Humphrey Mackworth (Parliamentarian)

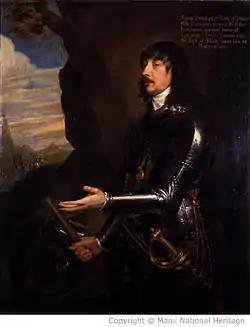
The Earl of Derby, executed after Mackworth presided over his trial.

On 2 August there was a further attempted uprising in Shropshire, allegedly led by Byron himself. Mackworth learnt through an informer that several troops of royalist cavalry would meet at various locations across the north of the county, close to the Welsh border, including Wattlesborough, before proceeding to a general rendezvous at Prees Heath. The aim was to storm Shrewsbury itself: no infantry or artillery are mentioned, so the scheme must have involved a desperate dash, hoping to catch the garrison completely unprepared. Mackworth used the advantages of good intelligence and short, secure supply lines to the full, quietly concentrating forces at Wem. They moved towards Prees Heath under cover of darkness and surprised several parties of royalists before the full assembly could take place, causing the rest to disperse in panic. Mackworth reported to this on 5 August to William Pierrepont, a member of the Derby House Committee, which oversaw the war effort, requesting extra funds to reinforce Shrewsbury's defences. He wanted 250 more men for the garrison, so that he could have rotating daily shifts on guard overnight. He also needed £200 to repair and resupply the castle itself. The events seem to have made a great impression. Derby House gave Mackworth exactly what he asked and on 8 August the House of Lords approved the grants and received and recorded the report and the accompanying letter from Mackworth. Meanwhile, the Committee entrusted Mackworth with the task of securing Montgomery Castle, imperilled by the impending death of Edward Herbert, 1st Baron Herbert of Cherbury (although the Committee thought he was already dead): Samuel More was appointed governor and the castle secured. On 24 August the Shropshire committee were able to release a large quantity of arms and ammunition to the mayor and corporation to equip a citizen guard for the town. e